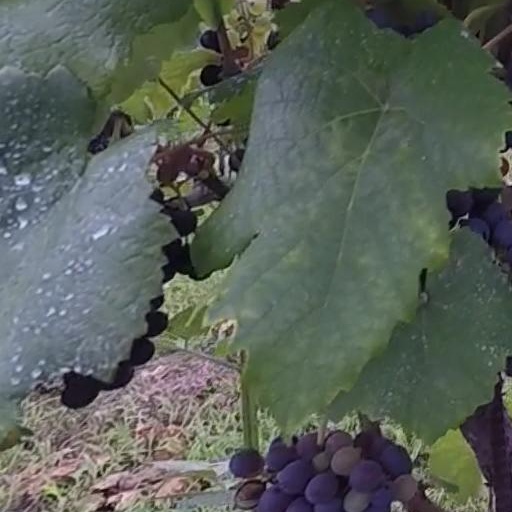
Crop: grape